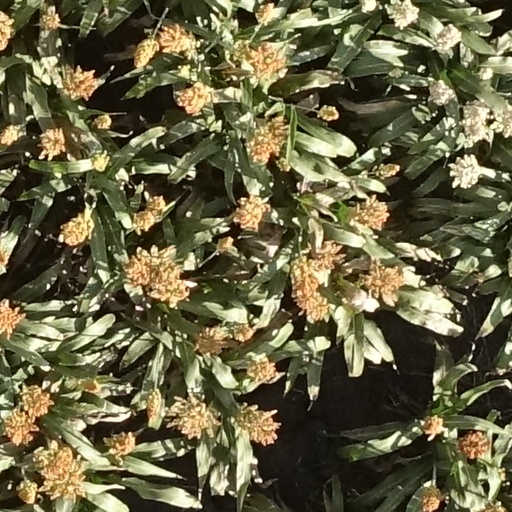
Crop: sorghum